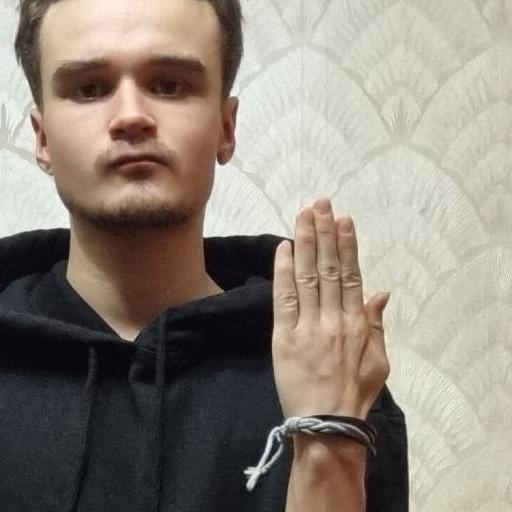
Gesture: stop_inverted